Answer in natural language. Which object is closer to the camera taking this photo, stainless steel fridge with blue design (highlighted by a blue box) or colorful landscape painting (highlighted by a green box)? Choose between the following options: stainless steel fridge with blue design (highlighted by a blue box) or colorful landscape painting (highlighted by a green box)
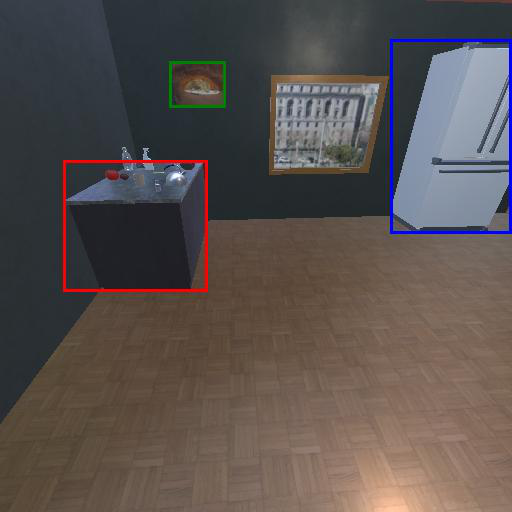
<answer>colorful landscape painting (highlighted by a green box)</answer>